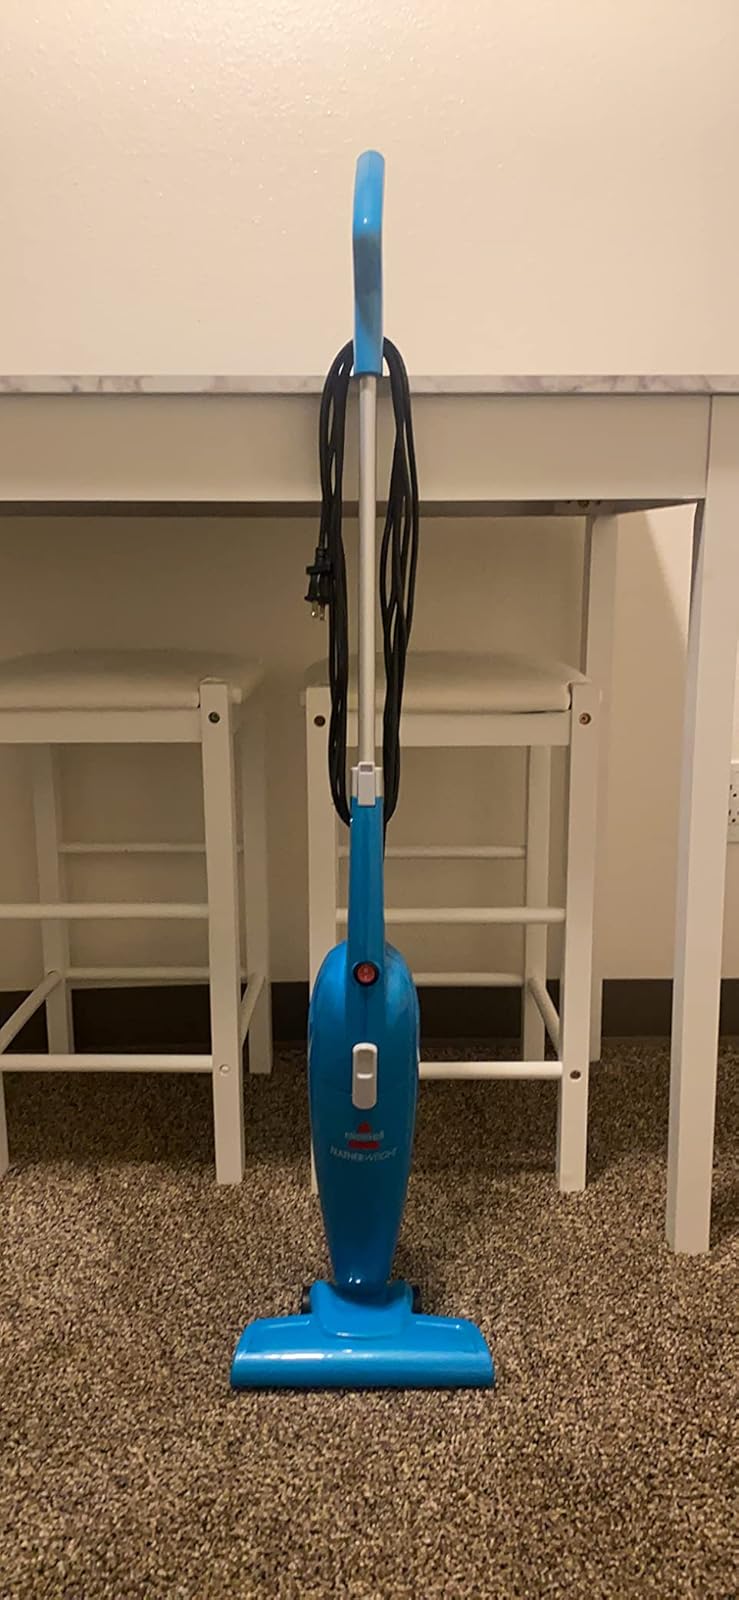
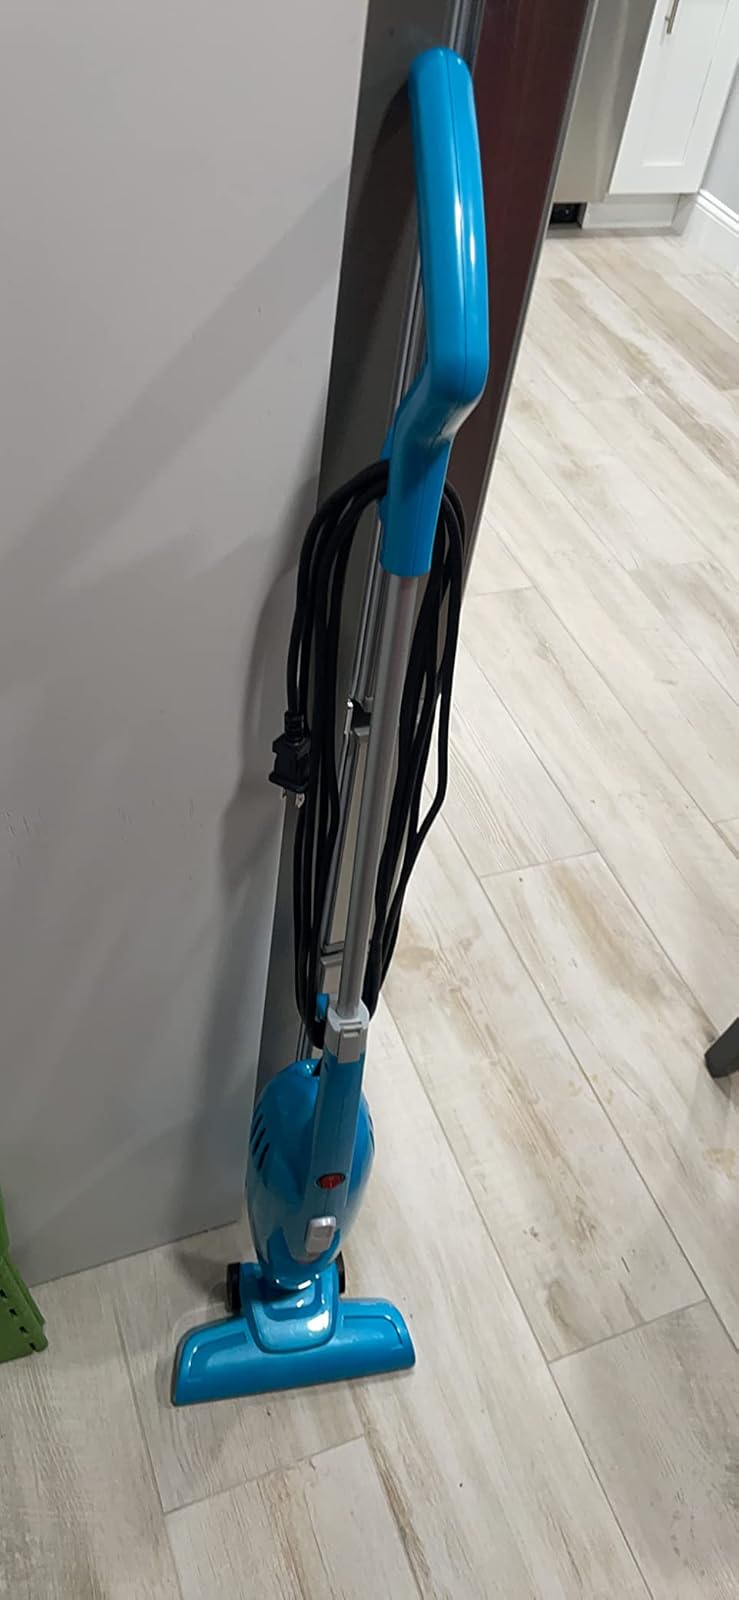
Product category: items_vacuum
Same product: yes